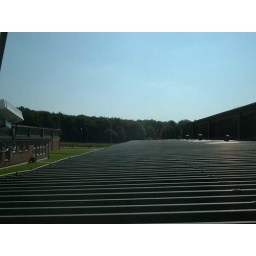
This is the view south east along a corregated iron roof about 100mtrs long on a base in Germany